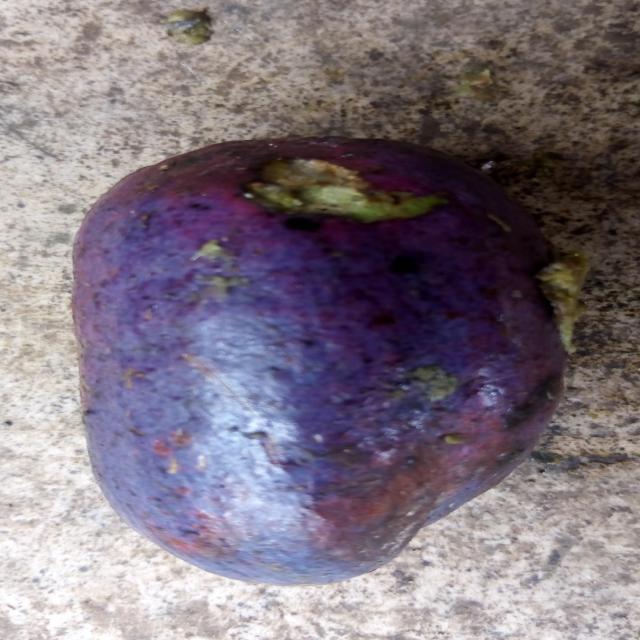
Plum grade: cracked